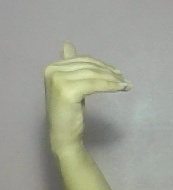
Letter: khaa